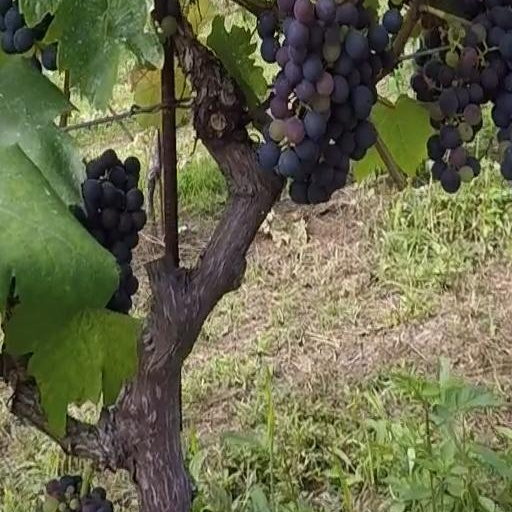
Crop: grape